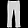
Label: Trouser